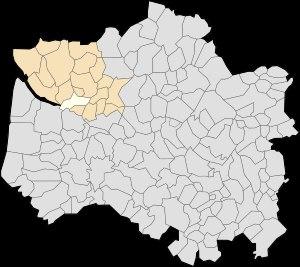
Bréxent-Énocq est une commune française située dans le département du Pas-de-Calais en région Hauts-de-France.